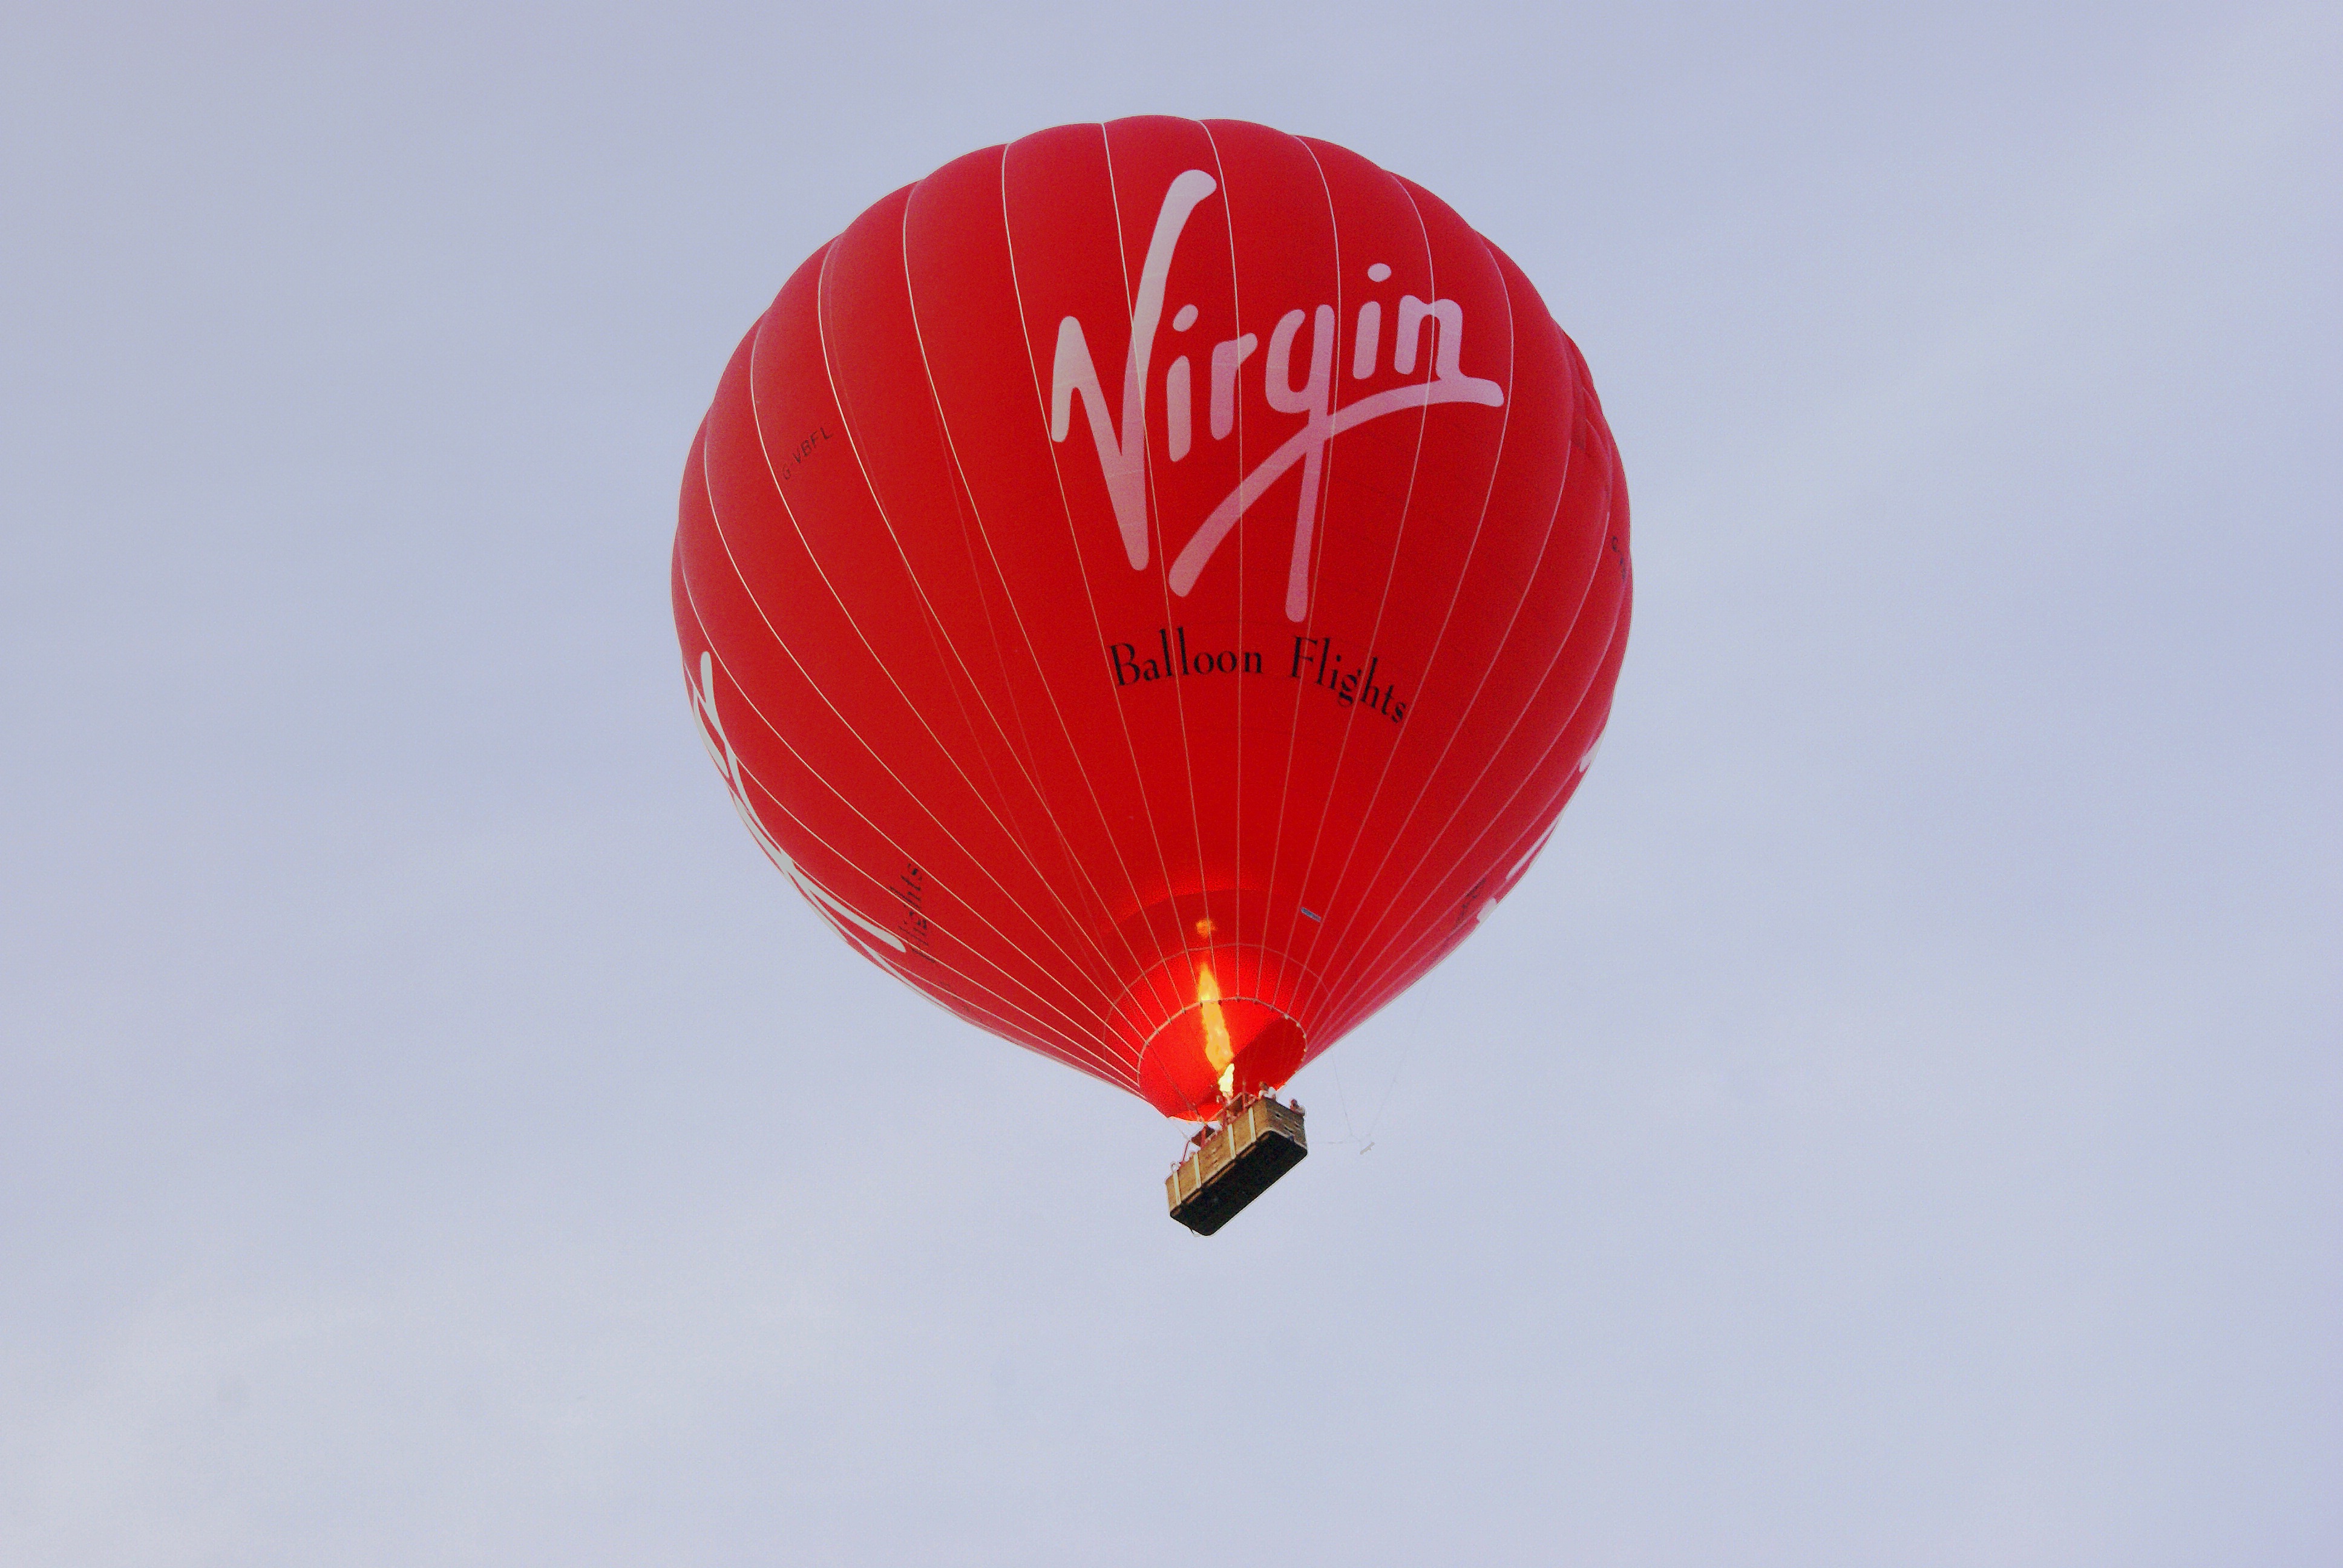
wing, air, balloon, hot air balloon, fly, aircraft, vehicle, flight, floating, basket, toy, hot, ballooning, hot air ballooning, atmosphere of earth